Lehi Museum

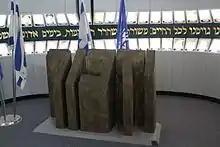
The Memorial Room

Museum visit begins on the top floor. in this floor was the apartment of Tova and Moshe Savorai. Stern lived there on his last three weeks. On 12 February 1942, British officers came to the Savorais' rented apartment. they were looking for Stern. Stern was hiding in the wardrobe and Tova opened the door to the officers. Only on the second search of the house, on this day, they found Stern. Officer Geoffrey J. Morton came later and ordered Stern to stand next to the window. Then three shots were fired. As a result, Stern was mortally wounded and soon died. on the right side of The frame of the window there is a hole which remains as a result from one of the bullets fired at Stern. This floor of the museum is dedicated to the life story of Stern. the Floor preserved original furnishings since 1942 and even in their original location.